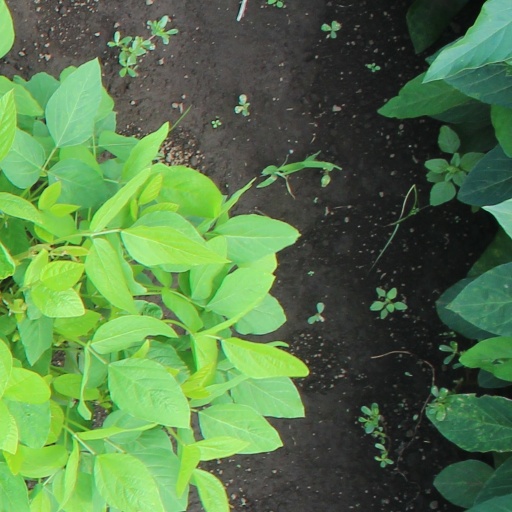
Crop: soybean